David Dudley Field I

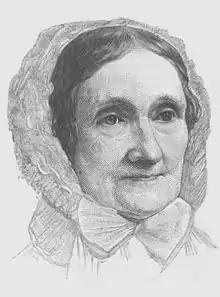
Submit Dickinson Field

David Dudley Field I (May 20, 1781 – April 15, 1867) was an American Congregational clergyman and historical writer. He was born in East Guilford, now Madison, Connecticut on May 20, 1781, the son of Timothy Field, an officer during the American Revolution. He graduated from Yale in 1802, and received Doctorate in Divinity degree from Williams College. He held pastorates at Haddam, Connecticut, and Stockbridge, Massachusetts. He wrote "A History of the Town of Pittsfield, in Berkshire County, Massachusetts" (1814), "A Statistical Account of the County of Middlesex in Connecticut" (1819), "The Genealogy of the Brainerd Family, in the United States, with Numerous Sketches of Individuals" (1857), "Centennial Address with Historical Sketches of Cromwell, Portland, Chatham, Middle-Haddam, Middletown and its Parishes" (1853), among other works. He married Submit Dickinson (1782-1861) in 1803, daughter of Noah Dickinson, who was a veteran of the French and Indian War and served in the Continental Army. They both raised nine children, four of whom achieved national prominence. He is buried at the Stockbridge Cemetery in Stockbridge, Massachusetts.